Cook House (Parkersburg, West Virginia)

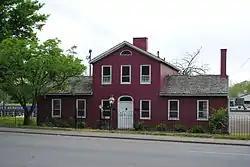

Cook House is a historic home located at Parkersburg, Wood County, West Virginia. It was built in 1825, and consists of a center section with two flanking wings in the Federal style. It is in a T-shaped plan, is built of red brick, and has a gable roof.